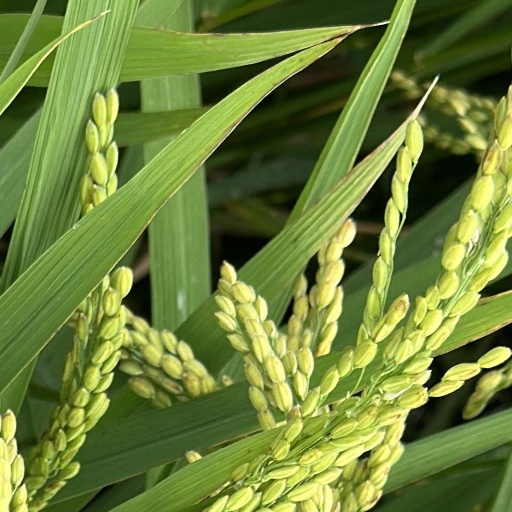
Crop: rice